Boron

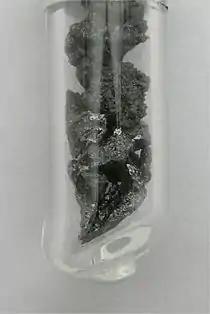
Boron chunks

Boron forms four major allotropes: α-rhombohedral and β-rhombohedral (α-R and β-R), γ-orthorhombic (γ) and β-tetragonal (β-T). All four phases are stable at ambient conditions, and β-rhombohedral is the most common and stable. An α-tetragonal phase also exists (α-T), but is very difficult to produce without significant contamination. Most of the phases are based on B icosahedra, but the γ phase can be described as a rocksalt-type arrangement of the icosahedra and B atomic pairs. It can be produced by compressing other boron phases to 12–20 GPa and heating to 1500–1800 °C; it remains stable after releasing the temperature and pressure. The β-T phase is produced at similar pressures, but higher temperatures of 1800–2200 °C. The α-T and β-T phases might coexist at ambient conditions, with the β-T phase being the more stable. Compressing boron above 160 GPa produces a boron phase with an as yet unknown structure, and this phase is a superconductor at temperatures below 6–12 K.